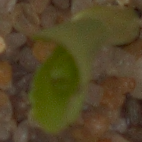
Label: maize